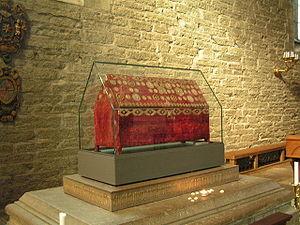
Une châsse désigne généralement un reliquaire contenant le corps d'un saint, voire de deux ou trois s'il s'agit par exemple de saints martyrisés ensemble. Il s'agit donc d'une sorte de cercueil-reliquaire.
Brigitte Birgersdotter ou Sainte Brigitte de Suède, fille de Birger Persson, prince suédois et issu de la famille des Brahe, est née en 1303 en Suède au domaine de la ferme Finsta dans la province historique de l'Uppland. Mère de huit enfants dont Catherine de Suède, elle devient veuve en 1344. Après s'être retirée au monastère d'Alvastra, elle se fixe en 1349 à Rome où elle se consacre à des pèlerinages, une vie d'intense apostolat et de prière assidue. Renommée pour ses prophéties et ses révélations mystiques, elle est connue pour ses prises de position politiques et religieuses n'hésitant pas à donner ses avis aussi bien sur la gouvernance des États que de la papauté réfugiée à Avignon.